TMEM125

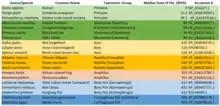
List of TMEM125 orthologs

TMEM125 is conserved in species as distantly related to humans as cartilaginous fish, that’s most recent common ancestor to humans existed 465 million years ago. TMEM125 is highly conserved in primates, mammals, birds, reptiles, bony fish, and cartilaginous fish, but is not observed in invertebrates.